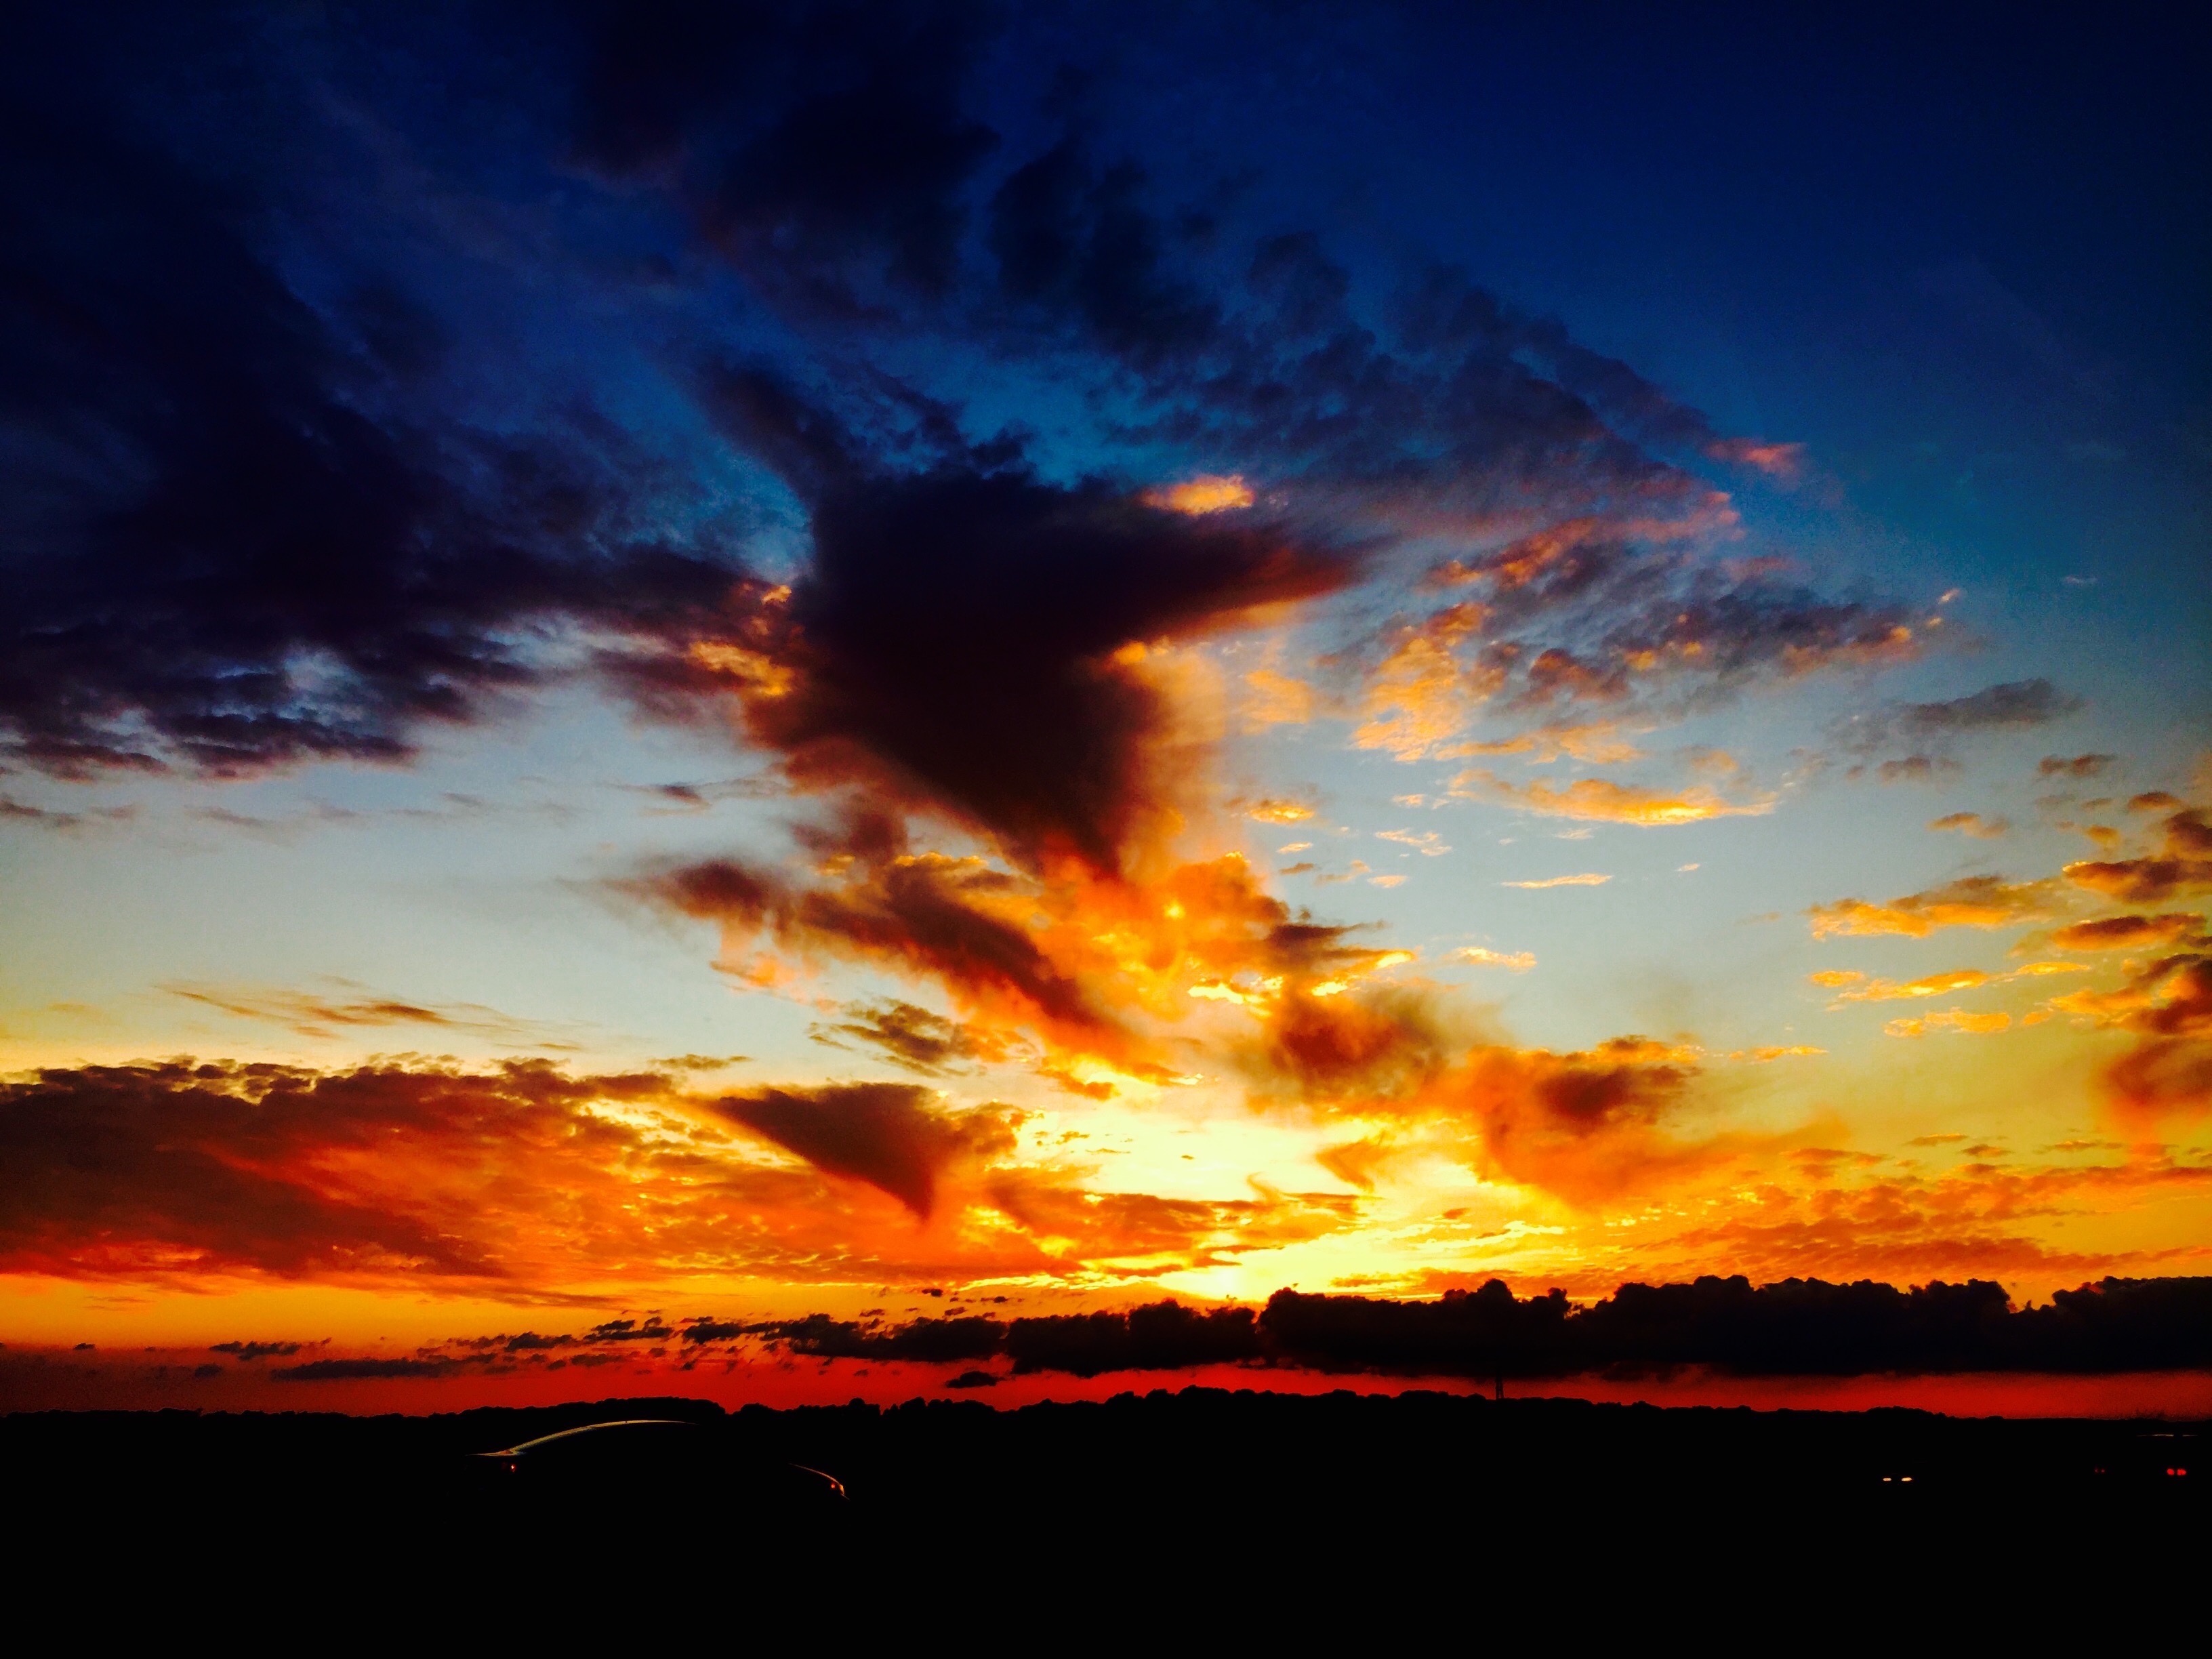
horizon, cloud, sky, sunrise, sunset, dawn, atmosphere, dusk, evening, afterglow, geological phenomenon, red sky at morning